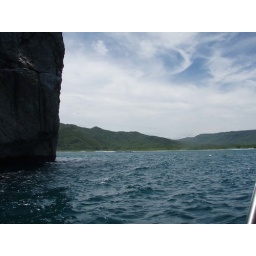
This is witches rock from the boat and the break in the distance.....